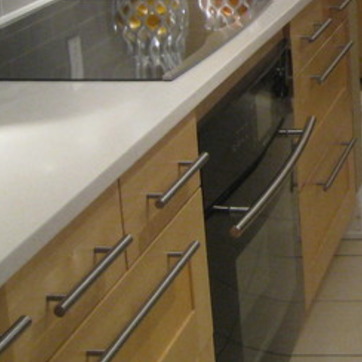
Material: metal